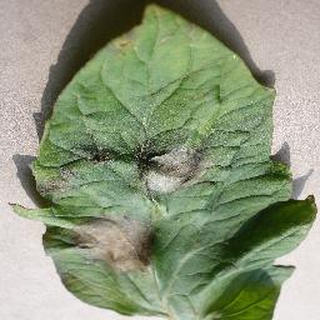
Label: tomato_late_blight